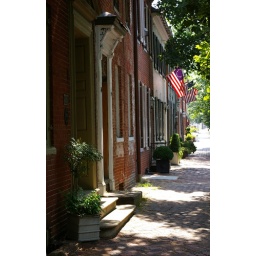
Row houses along Prince Street in Old Town Alexandria. These buildings probably date to the 18th century.